Johnson–Kearns Hotel

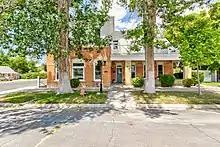
Art City Inn front view, July 2022

The hotel was originally built in 1892 by Moses (Mose) and Anna (Annie) Kearns Johnson. Construction required a $600 mortgage and eight years to complete. Moses was a prominent actor and the youngest surviving son of the founder of Springville, Aaron Johnson. At the turn of the century, the building was known as the Johnson Hotel and was one of three hotels in Springville. Two significant railroads, as well as the later mass production of automobiles, connected the town to the rest of the county, which created a need for accommodations for visitors. Springville's success in agricultural processing also increased the need for temporary lodging.